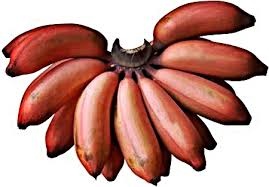
Label: banana